2021 Myanmar coup d'état

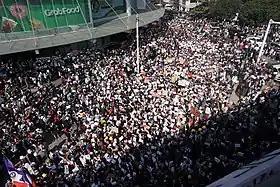
Thousands of protesters participate in an anti-military rally in Yangon.

Civil resistance efforts have emerged within the country, in opposition to the coup, in numerous forms, including acts of civil disobedience, labour strikes, a military boycott campaign, a pot-banging movement, a red ribbon campaign, public protests, and formal recognition of the election results by elected representatives. The three-finger salute has been widely adopted as a protest symbol, while netizens joined the Milk Tea Alliance, an online democratic solidarity movement in Asia. "Kabar Ma Kyay Bu" (ကမ္ဘာမကျေဘူး), a song that was first popularised as the anthem of the 8888 Uprising, has been revitalised by the civil disobedience movement as a protest song.